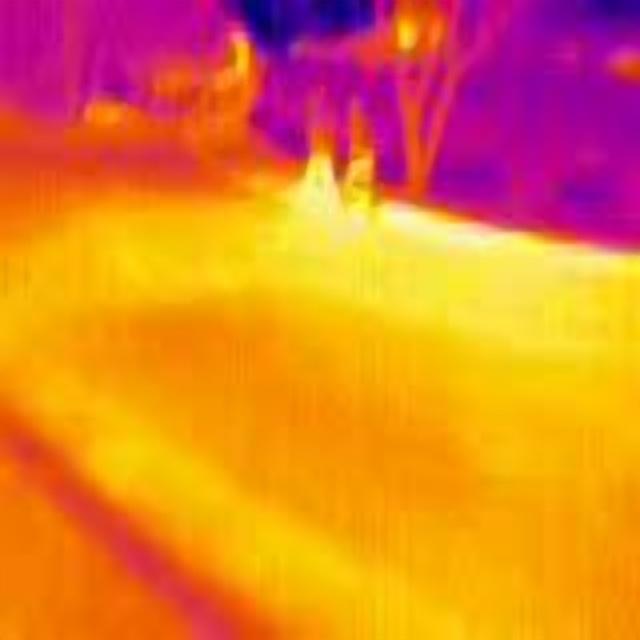
Detected objects:
label: person
label: person